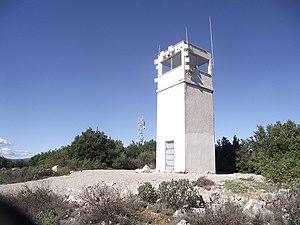
Tour d'observation Malmont (Draguignan, Var, France)
Le Malmont est une montagne surmontée de petites proéminences collineuses composées de roches calcaire, qui culmine à 550 mètres et surplombe la ville de Draguignan, dans le Var.